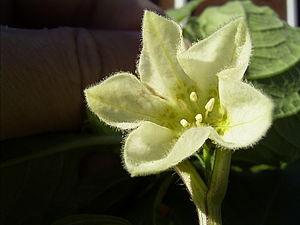
L’Alkékenge, Coqueret alkékenge ou Lanterne, est une espèce de plantes du genre Physalis et de la famille des Solanaceae. La plante est surtout connue pour son fruit complexe, une baie comestible de couleur orange enfermée dans un calice rouge orangé accrescent semblable à une lanterne. Cette plante est parfois appelée Amour-en-cage, Cerise d'hiver, Cerise de juif.